Ritomo Miyata

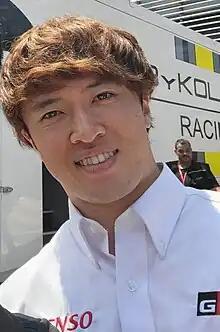
Miyata at the 2023 6 Hours of Monza

is a Japanese racing driver who competes in the FIA Formula 2 Championship for ART Grand Prix as part of the TGR Driver Challenge Program and serves as a reserve driver in the FIA World Endurance Championship for Toyota. In Japanese motorsport, Miyata won the Super Formula Championship and Super GT, both in 2023 with TOM'S.